Charles Carroll Wood

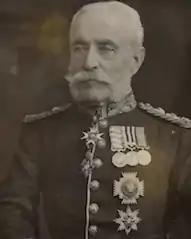
General Lord William Seymour, who represented the British Army at the memorial service of Lieut. Wood, St. Luke's Cathedral, Halifax, Nova Scotia, Canada

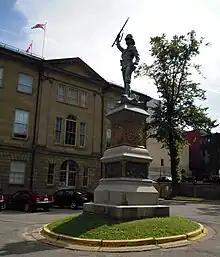
South African Soldier's Monument at Halifax, Nova Scotia, Canada

Charles Carroll Wood was born in Halifax, Nova Scotia where his father, John Taylor Wood, had resided since the end of the American Civil War having served as a Confederate Officer. Charles Carroll Wood was a grandnephew of Jefferson Davis and a great-grandson of Zachary Taylor, 12th President of the United States. His great-great-grandfather was Colonel Richard Taylor, an Officer in the Continental Army of the American Revolutionary War.